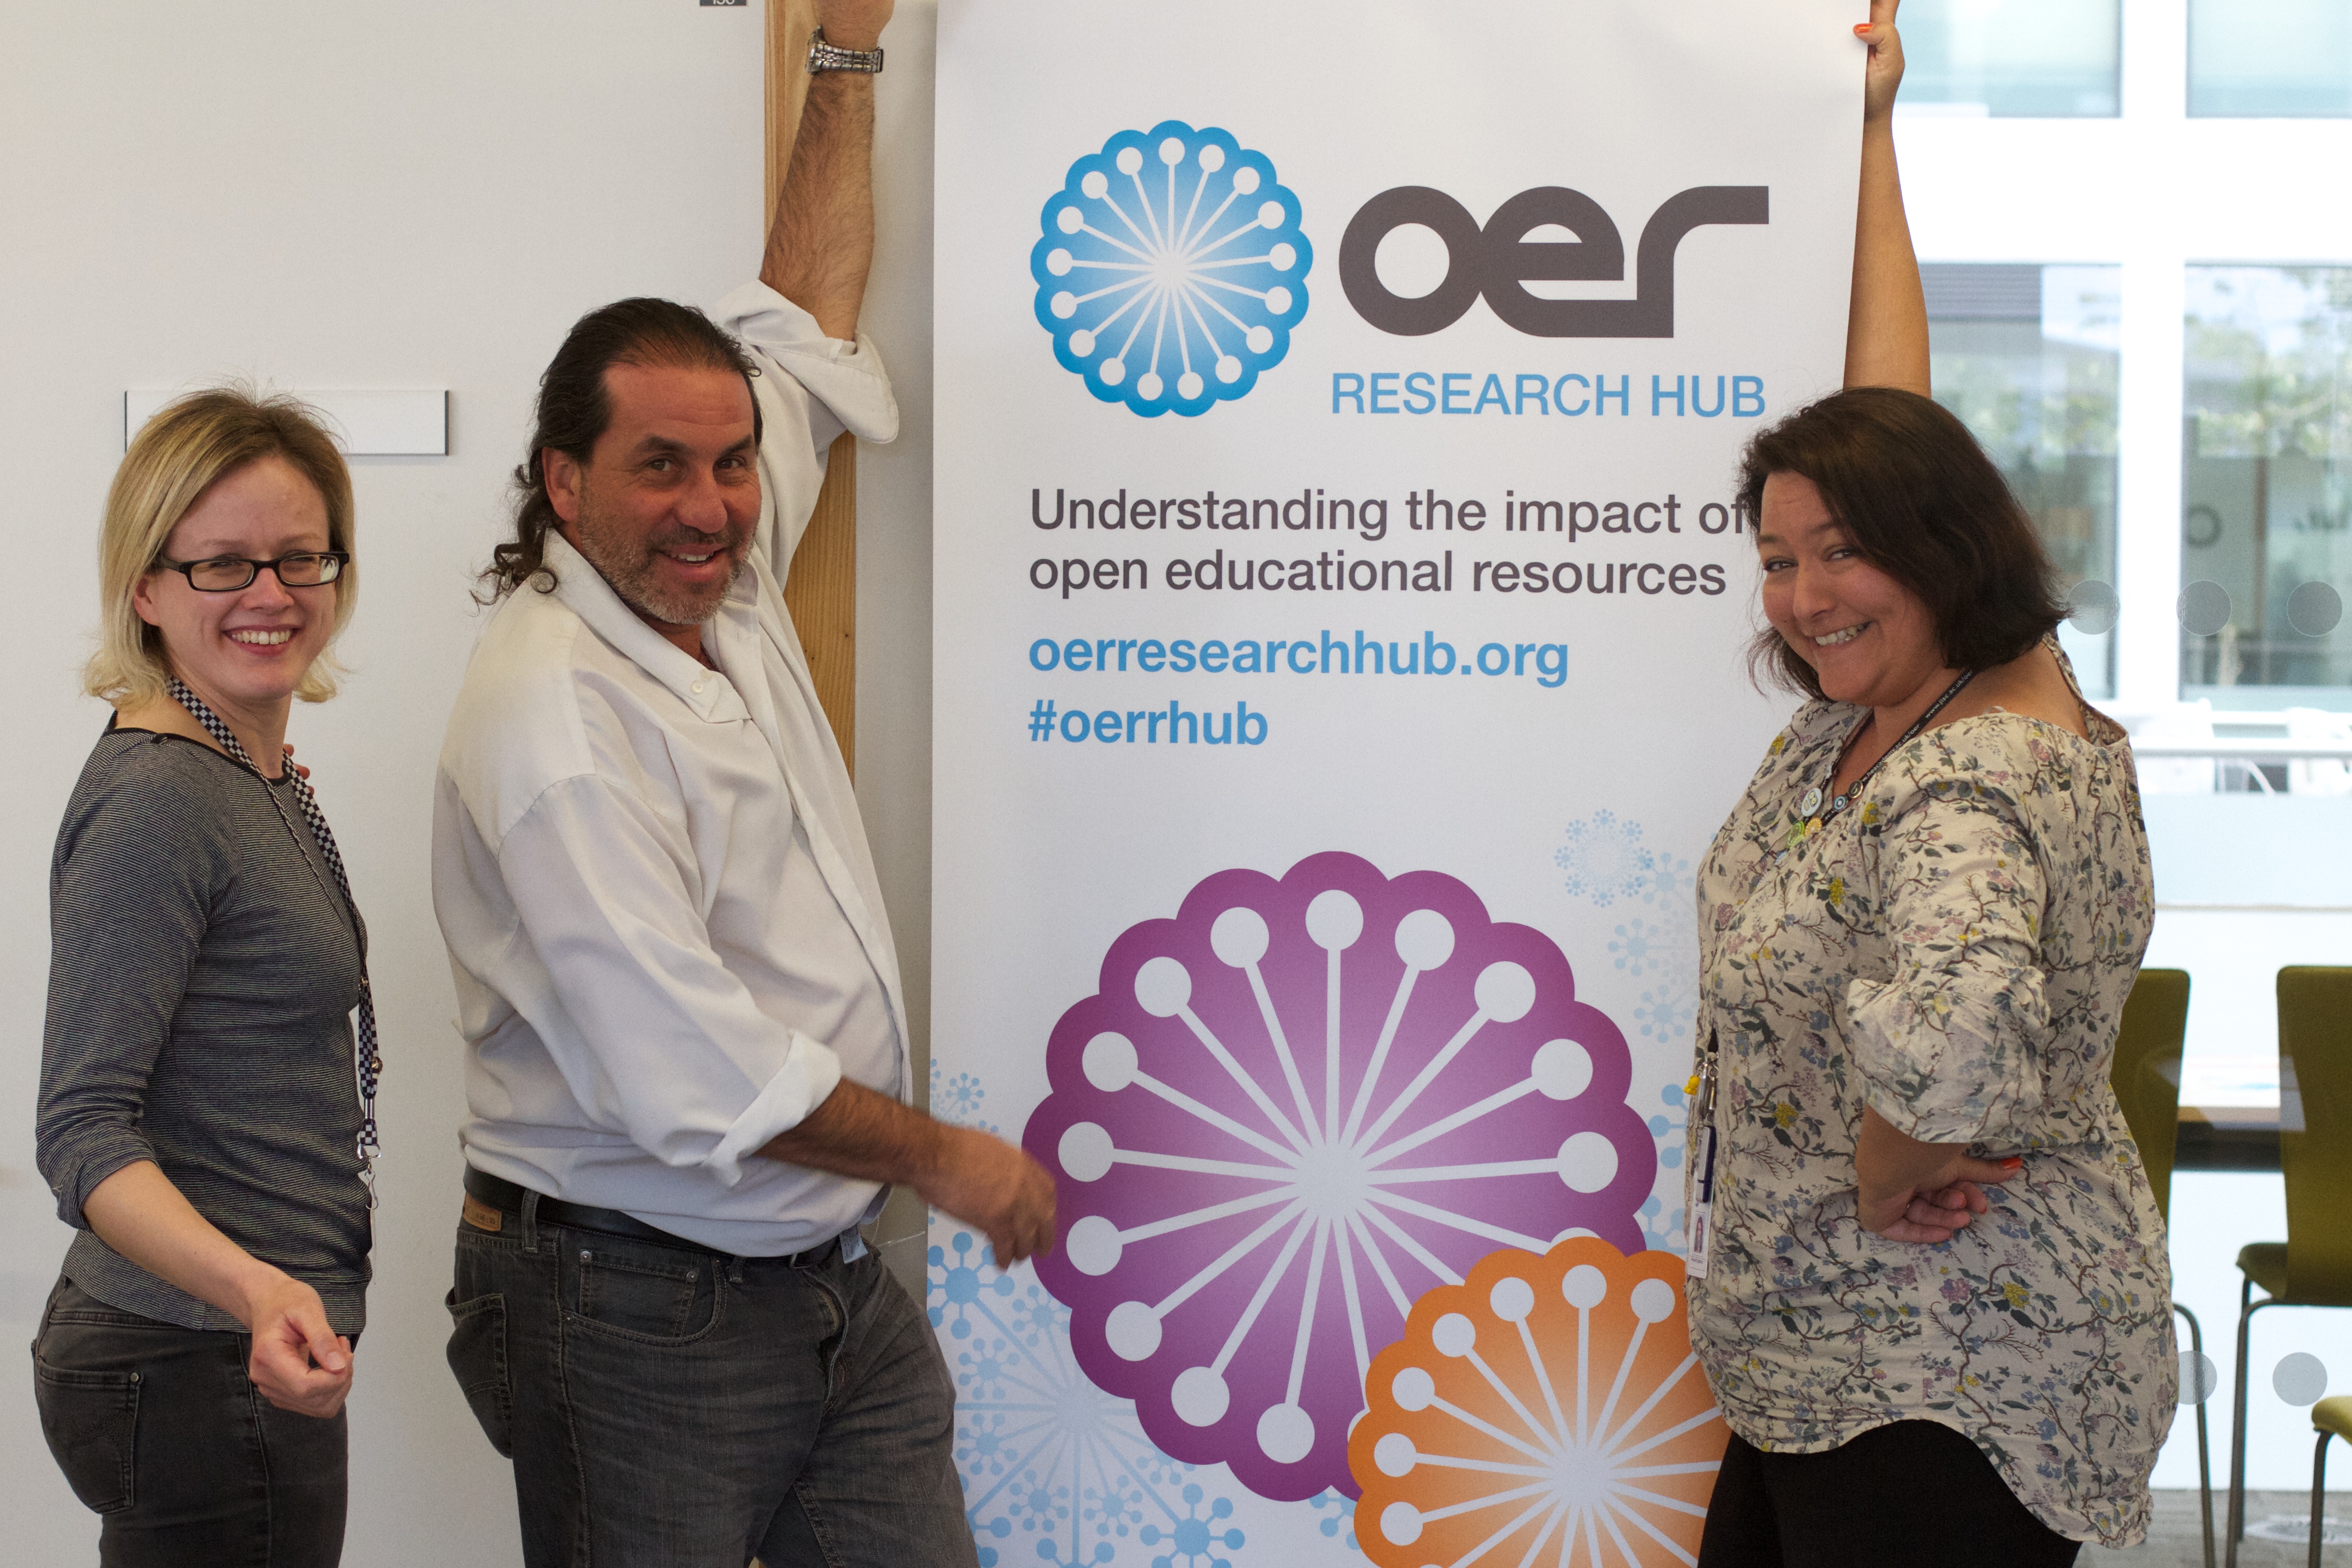
community, presentation